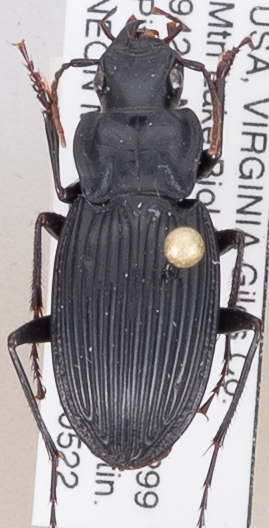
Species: Dicaelus teter
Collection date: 2018-05-22
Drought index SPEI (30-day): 1.466
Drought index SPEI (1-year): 0.554
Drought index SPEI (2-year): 0.678